Swain County, North Carolina

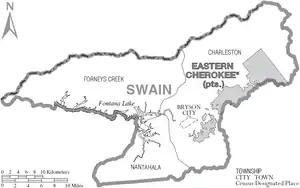
Map of Swain County with municipal and township labels

According to the U.S. Census Bureau, Swain county has a total area of , of which is land and (2.32%) is water.